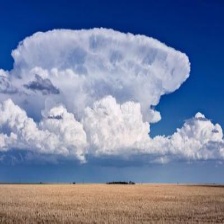
Cloud type: Cumulonimbus